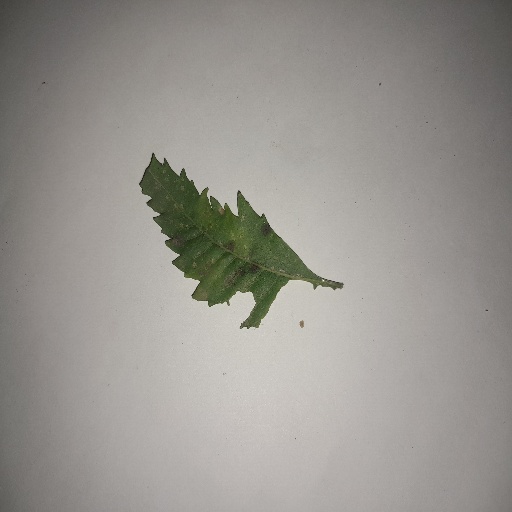
Species: Neem
Leaf condition: Shot Hole Leaf